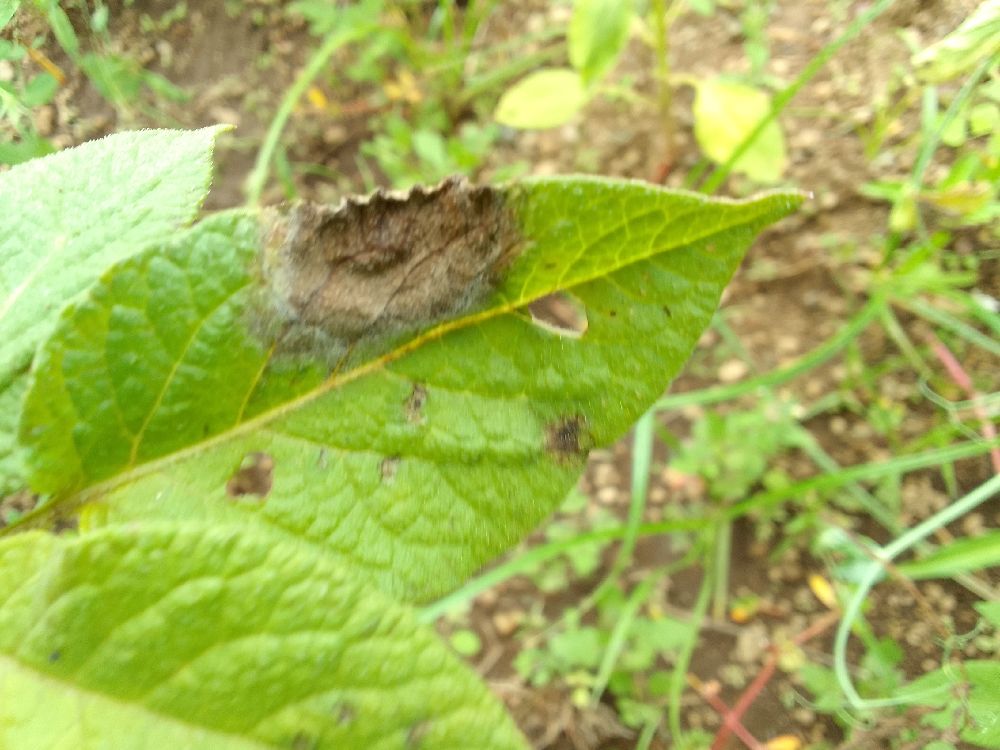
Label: Late blight